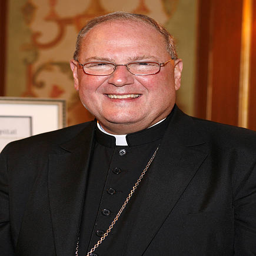
religious leader attends the 26th annual awards gala .